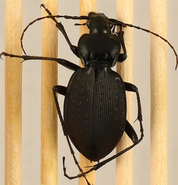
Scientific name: Carabus goryi
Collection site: Great Smoky Mountains National Park NEON (GRSM), plot GRSM_012